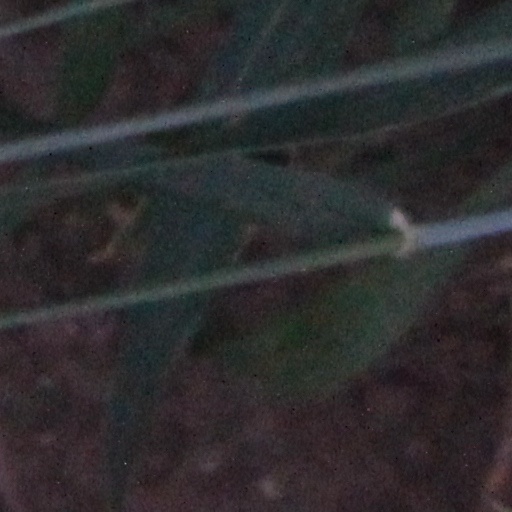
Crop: wheat